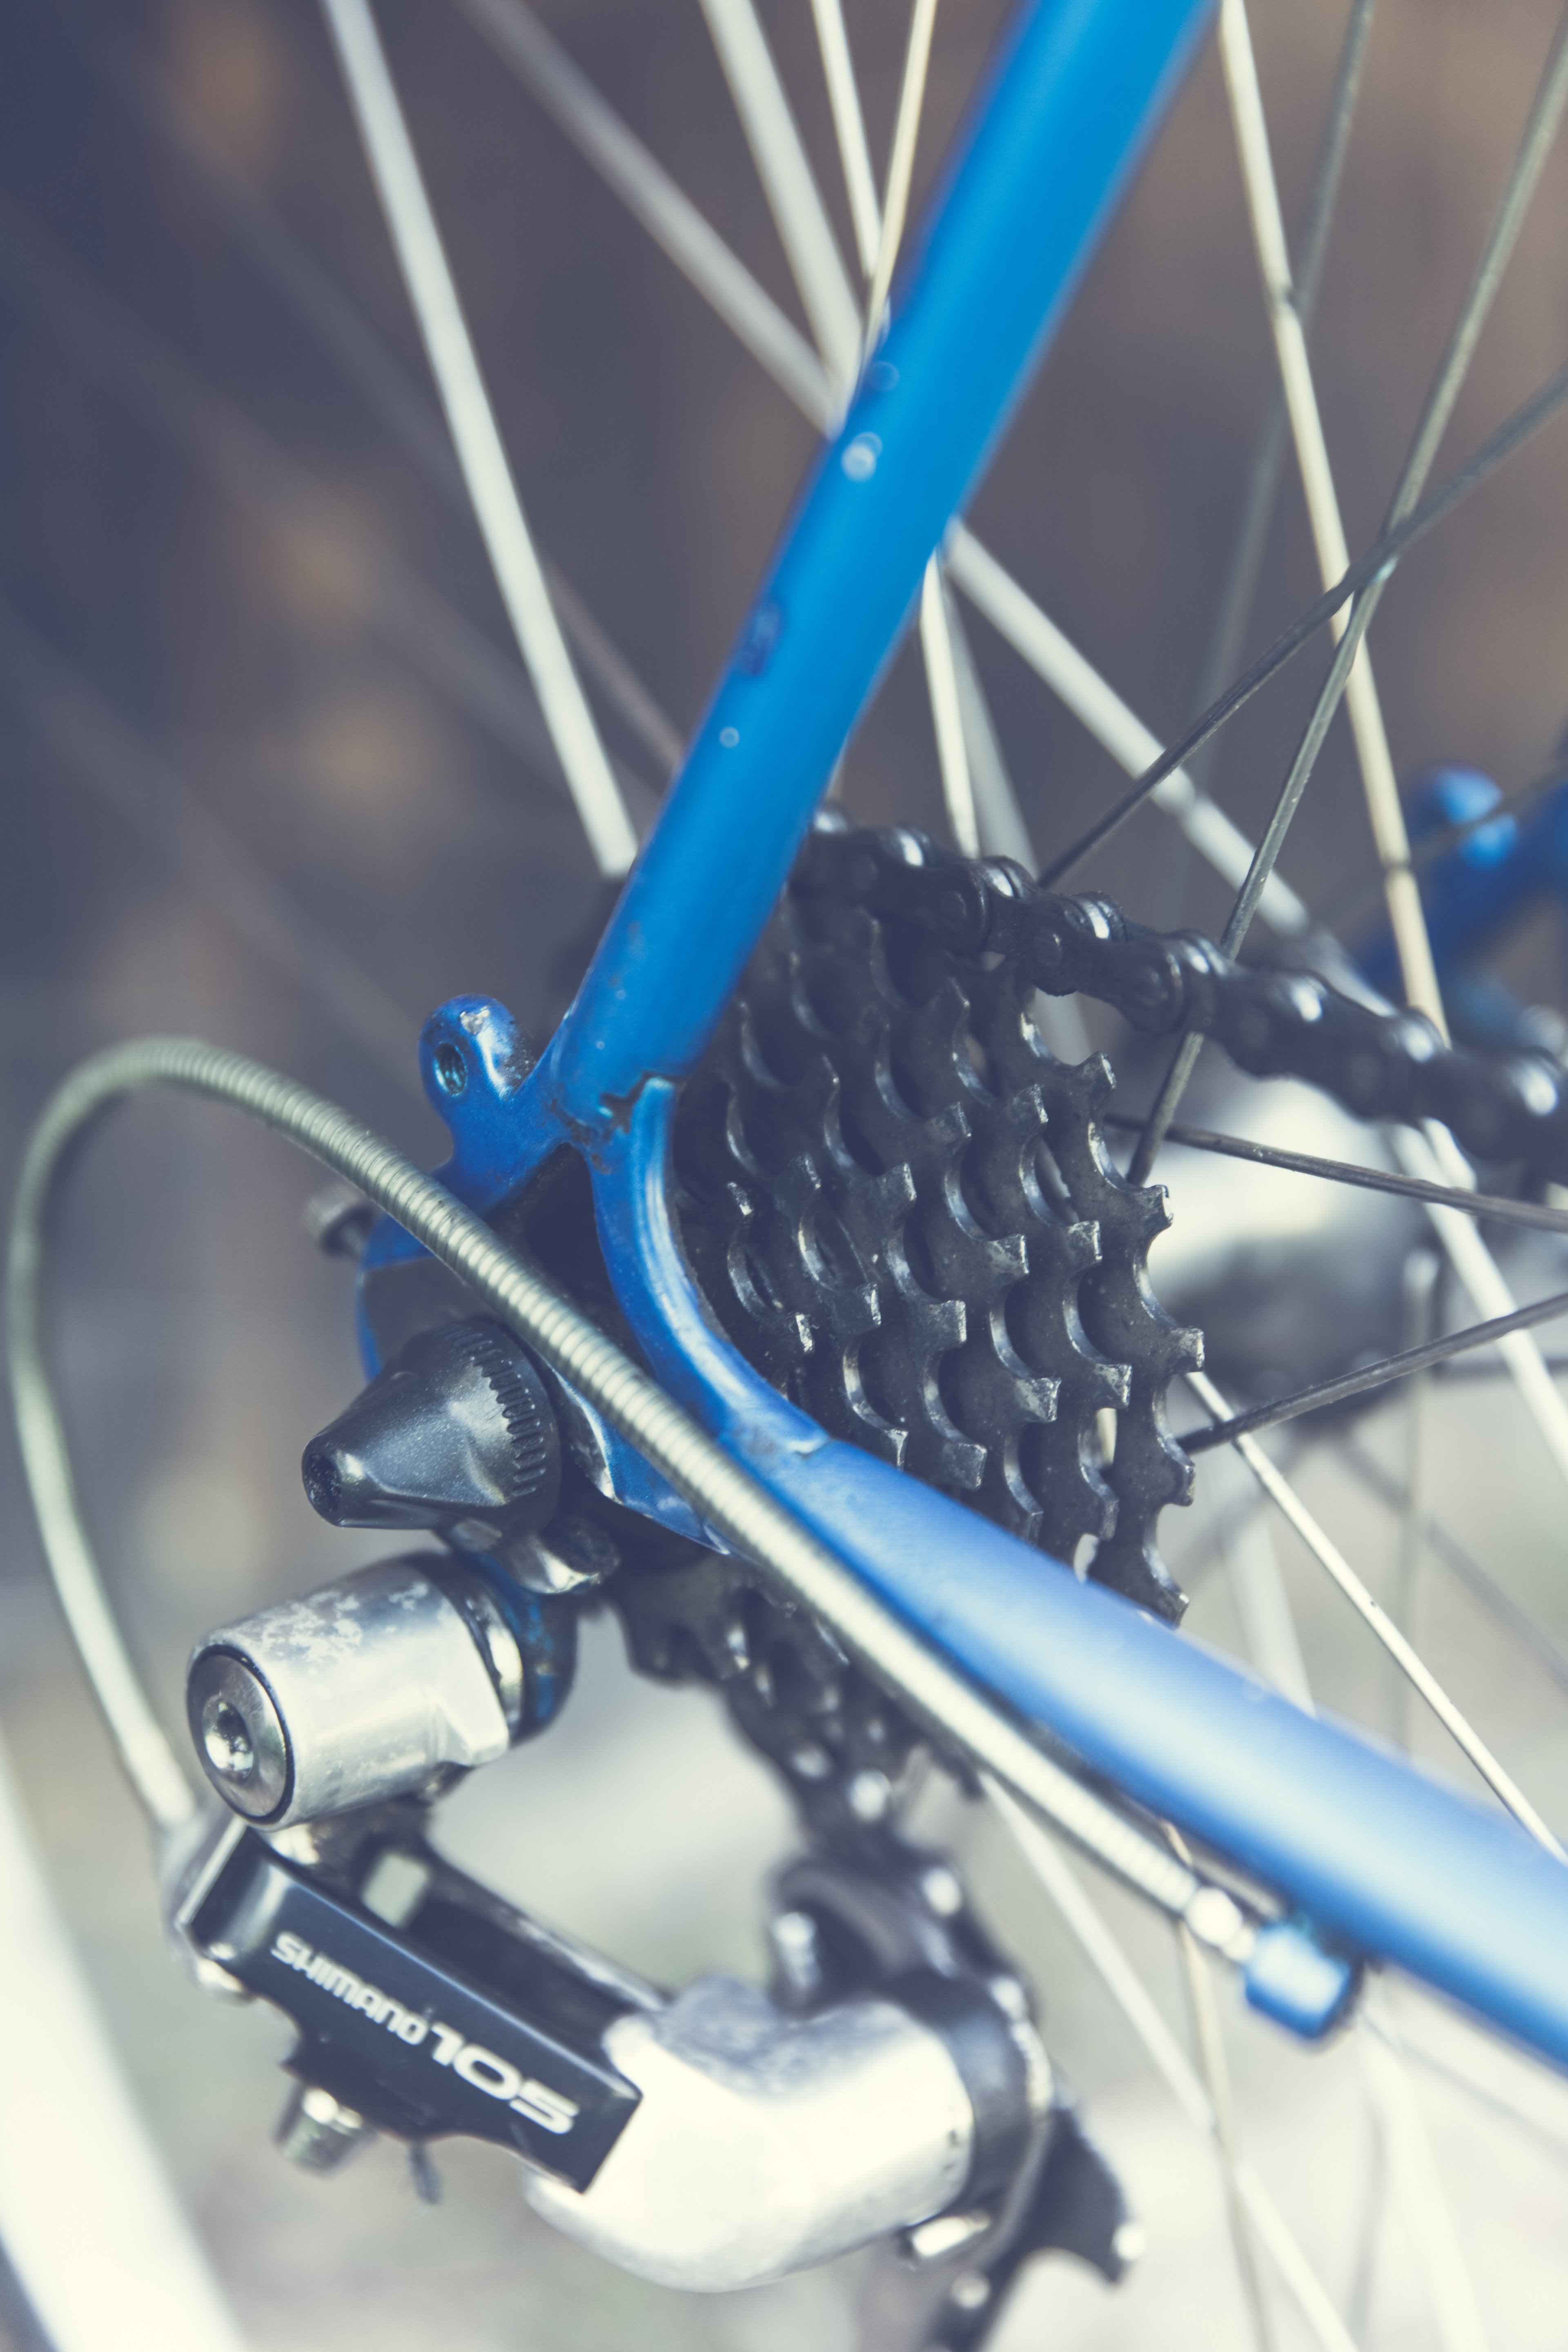
road, vintage, wheel, retro, old, bicycle, bike, urban, steel, vehicle, spoke, blue, hipster, sports equipment, mountain bike, cycling, design, racing, cassette, style, 80, classic, circuit, locomotion, trend, road bike, freeride, stylish, hip, sport bike, steel frame, bicycle frame, racing cyclists, rear derailleur, land vehicle, bmx bike, road bicycle